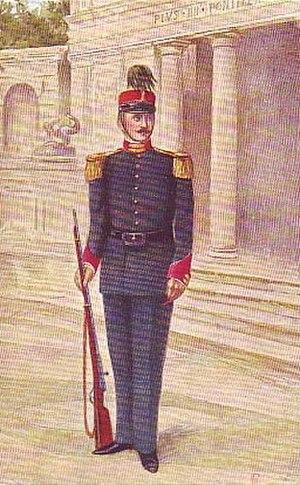
Mario di Carpegna, né à Rome le 19 août 1856 et mort dans cette même ville le 3 novembre 1924, est un homme politique italien et une personnalité civile importante de la diplomatie vaticane. Les mandats confiés par deux papes successifs, Pie X et Benoît XV, l’amènent à poser successivement les structures de la fédération sportive catholique italienne puis de l’Union internationale des œuvres catholiques d’éducation physique. Cette tâche menée à bien, il use du poids de ces structures pour normaliser, toujours à la demande du Vatican, les débuts laborieux du scoutisme catholique au sein du scoutisme italien. Les contacts pris à cette occasion avec lord Baden-Powell l’orientent vers le scoutisme international qu’il marque de sa personnalité à partir de 1920.
La Garde palatine est une ancienne unité militaire de la Cité du Vatican.